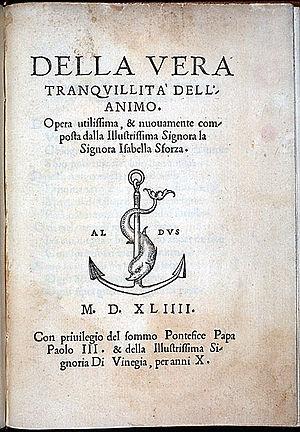
Isabella Sforza, «